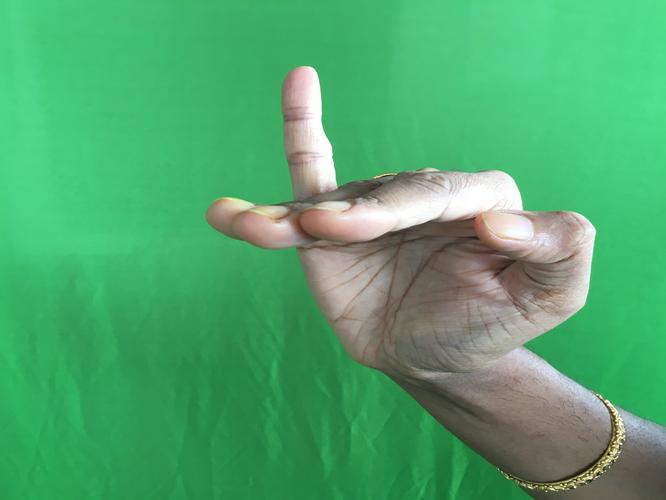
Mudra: Hamsapaksha
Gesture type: double_hand